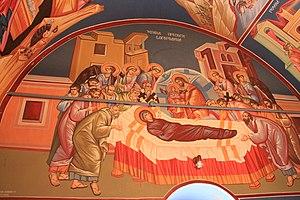
Le monastère de Preradovac est un monastère orthodoxe serbe situé à Oparić, dans le district de Pomoravlje et dans la municipalité de Rekovac en Serbie.